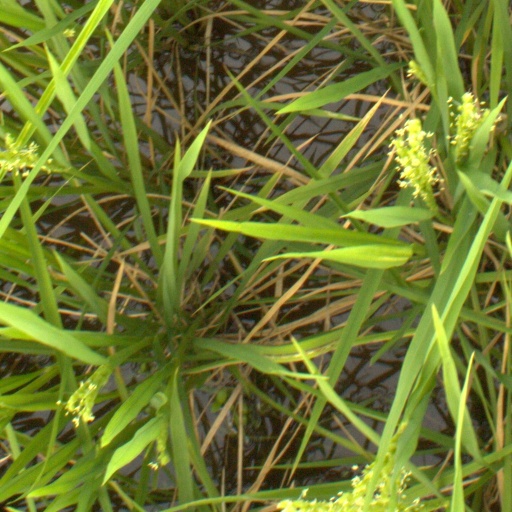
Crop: rice